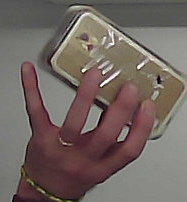
Product: rocher_chocolate